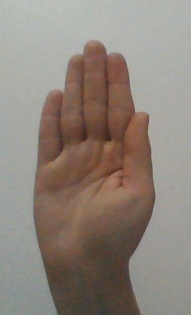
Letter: seen